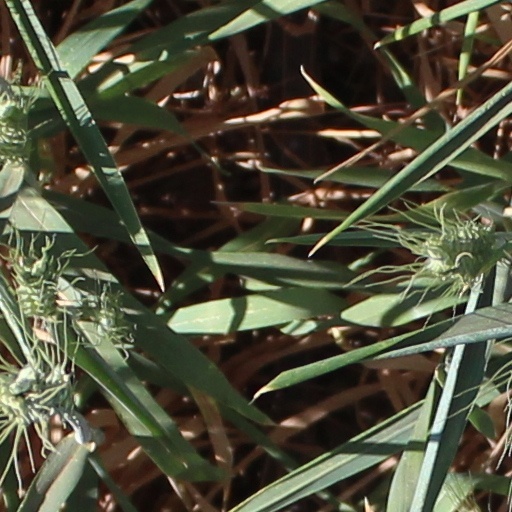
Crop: wheat